Devonshire Regiment

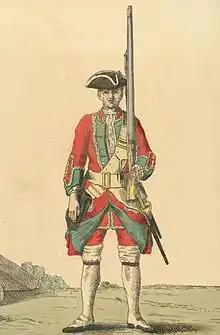
Soldier of the 11th Foot in 1742. The red coat displays the regiment's green facings.

In June 1667 Henry Somerset, Marquess of Worcester, was granted a commission to raise a regiment of foot, The Marquess of Worcester's Regiment of Foot. The regiment remained in existence for only a few months and was disbanded in the same year. It was re-raised in January 1673 and again disbanded in 1674. In 1682, Henry Somerset was created Duke of Beaufort, and in 1685 he was again commissioned to raise a regiment, The Duke of Beaufort's Regiment of Foot, or Beaufort Musketeers, to defend Bristol against the Duke of Monmouth's rebellion.